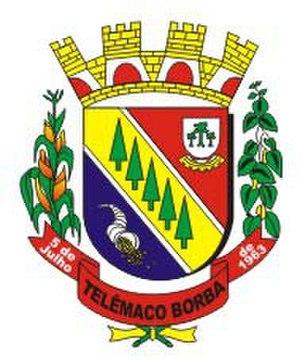
Telêmaco Borba est une ville brésilienne du centre-est de l'État du Paraná. Sa population était estimée à 77 276 habitants en 2017. La ville possède un aéroport, l'Aéroport de Telêmaco Borba.